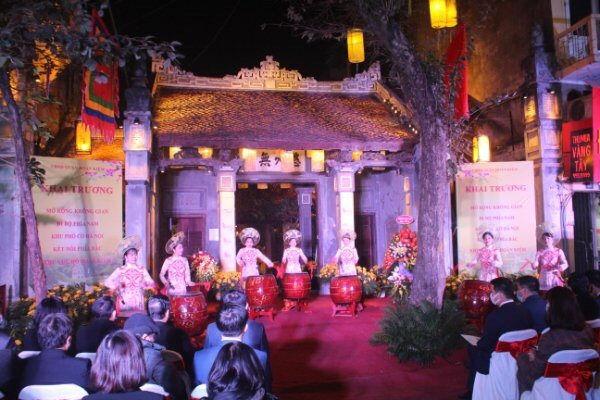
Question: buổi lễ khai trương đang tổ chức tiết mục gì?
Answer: tiết mục trống